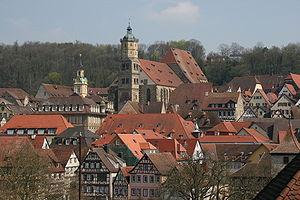
Schwäbisch Hall est une ville du land de Bade-Wurtemberg en Allemagne. Avec ses 38 183 habitants, elle est la préfecture et la plus grande ville de l'arrondissement de Schwäbisch Hall, qui fait partie de la région Heilbronn-Franconie. L'arrondissement actuel est issu du regroupement des anciens arrondissements Crailsheim, Gaildorf, Gerabronn et Schwäbisch Hall entré en vigueur depuis le 1ᵉʳ janvier 1973. Il est situé au sud de la plaine de Hohenlohe et à l'est ou nord-est des monts de Souabe et Franconie, petit massif du keuper dont une partie appartient à l'arrondissement de Schwäbisch Hall jusque la commune de Mainhardt. L'arrondissement de Schwäbisch Hall fait partie des régions à faible densité de population en Allemagne.